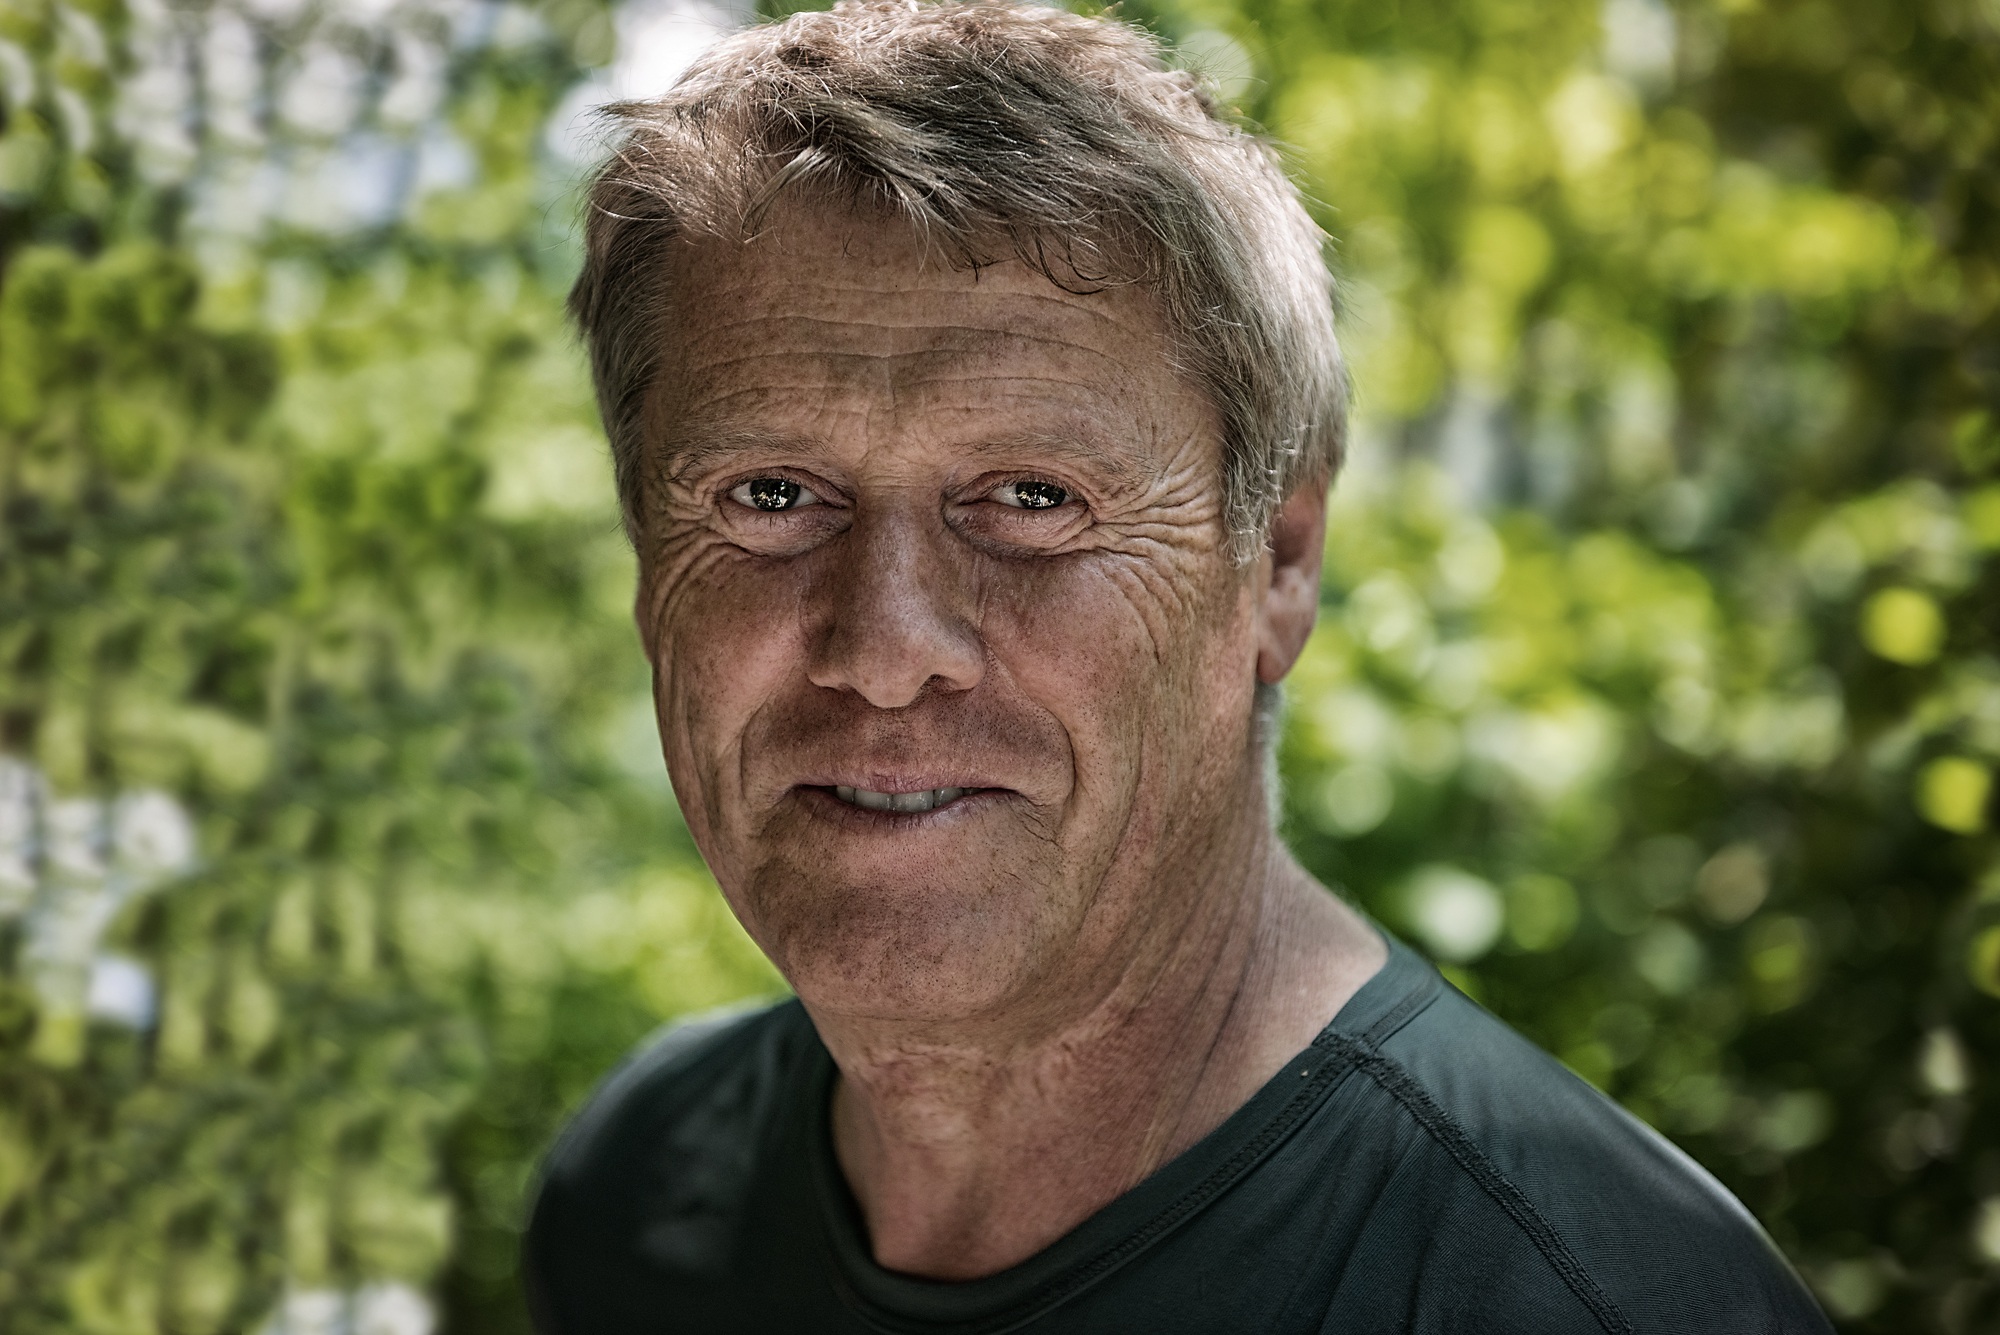
man, nature, person, people, male, portrait, human, close, smile, senior citizen, face, head, out, grandparent, facial hair